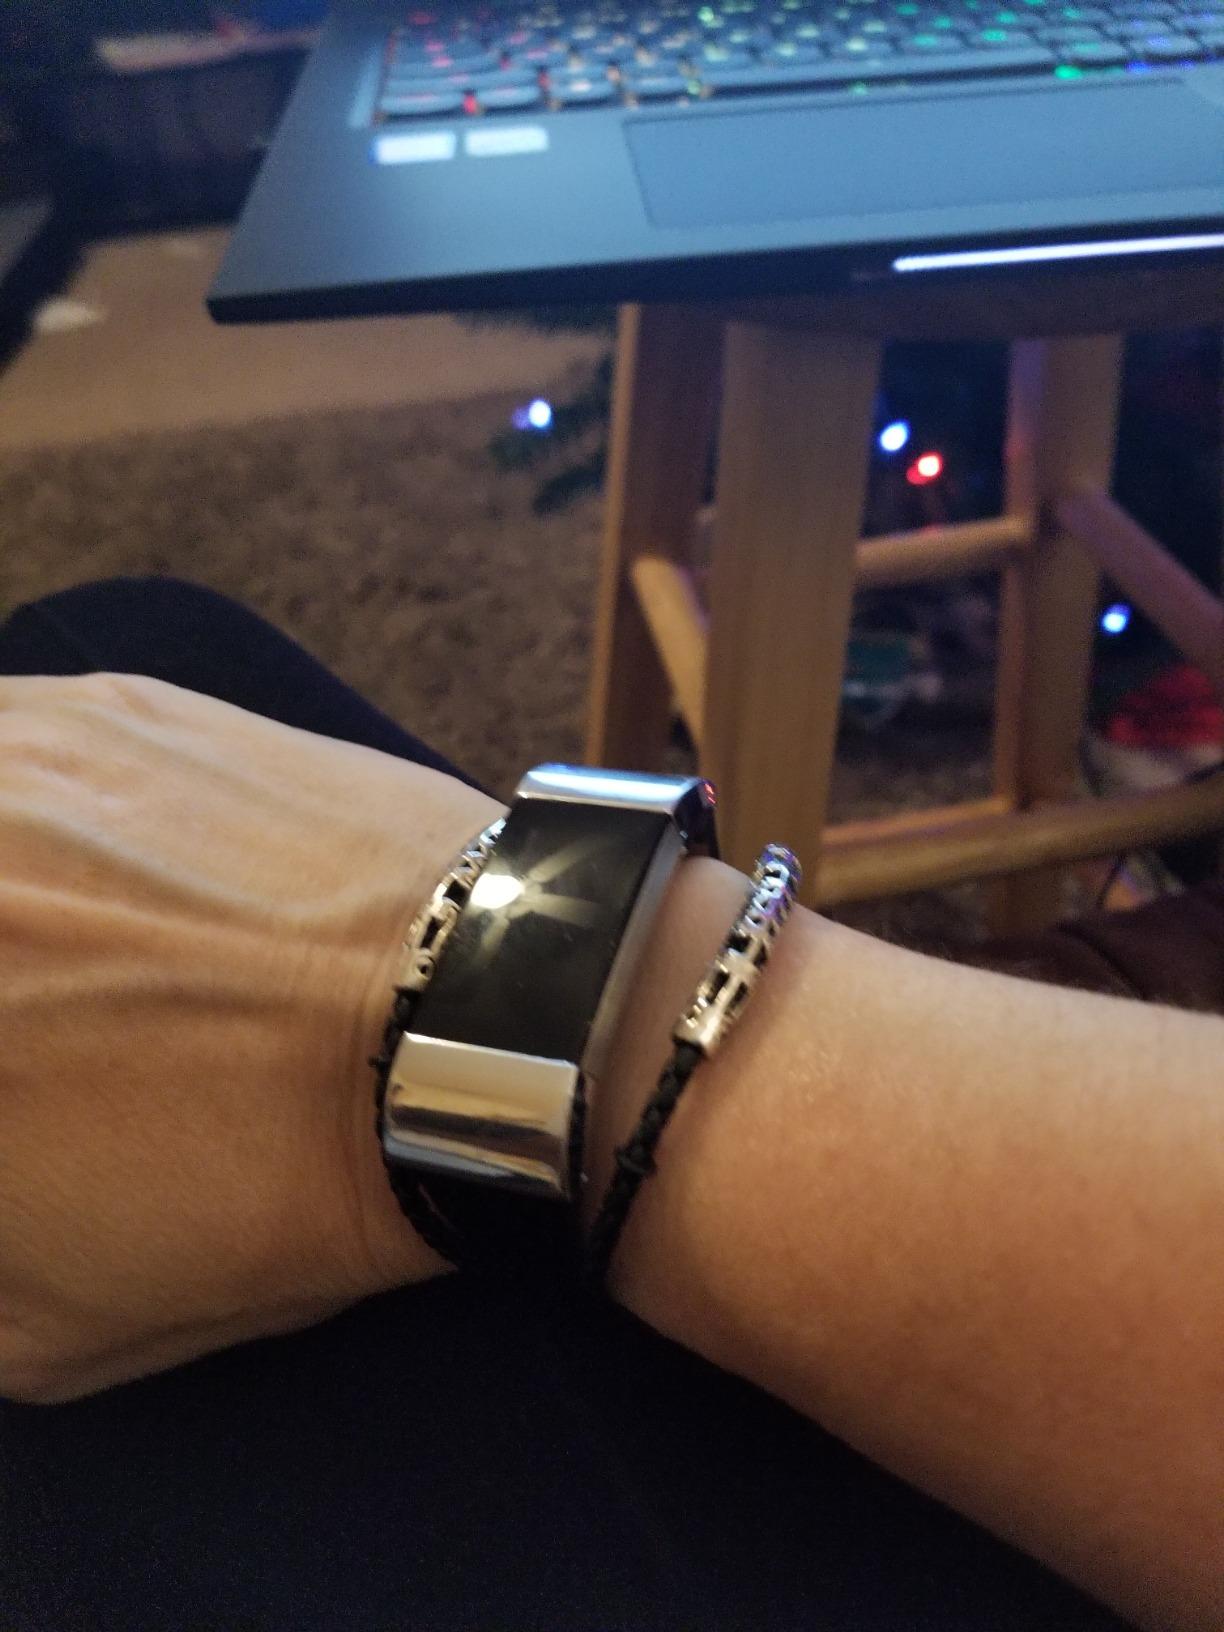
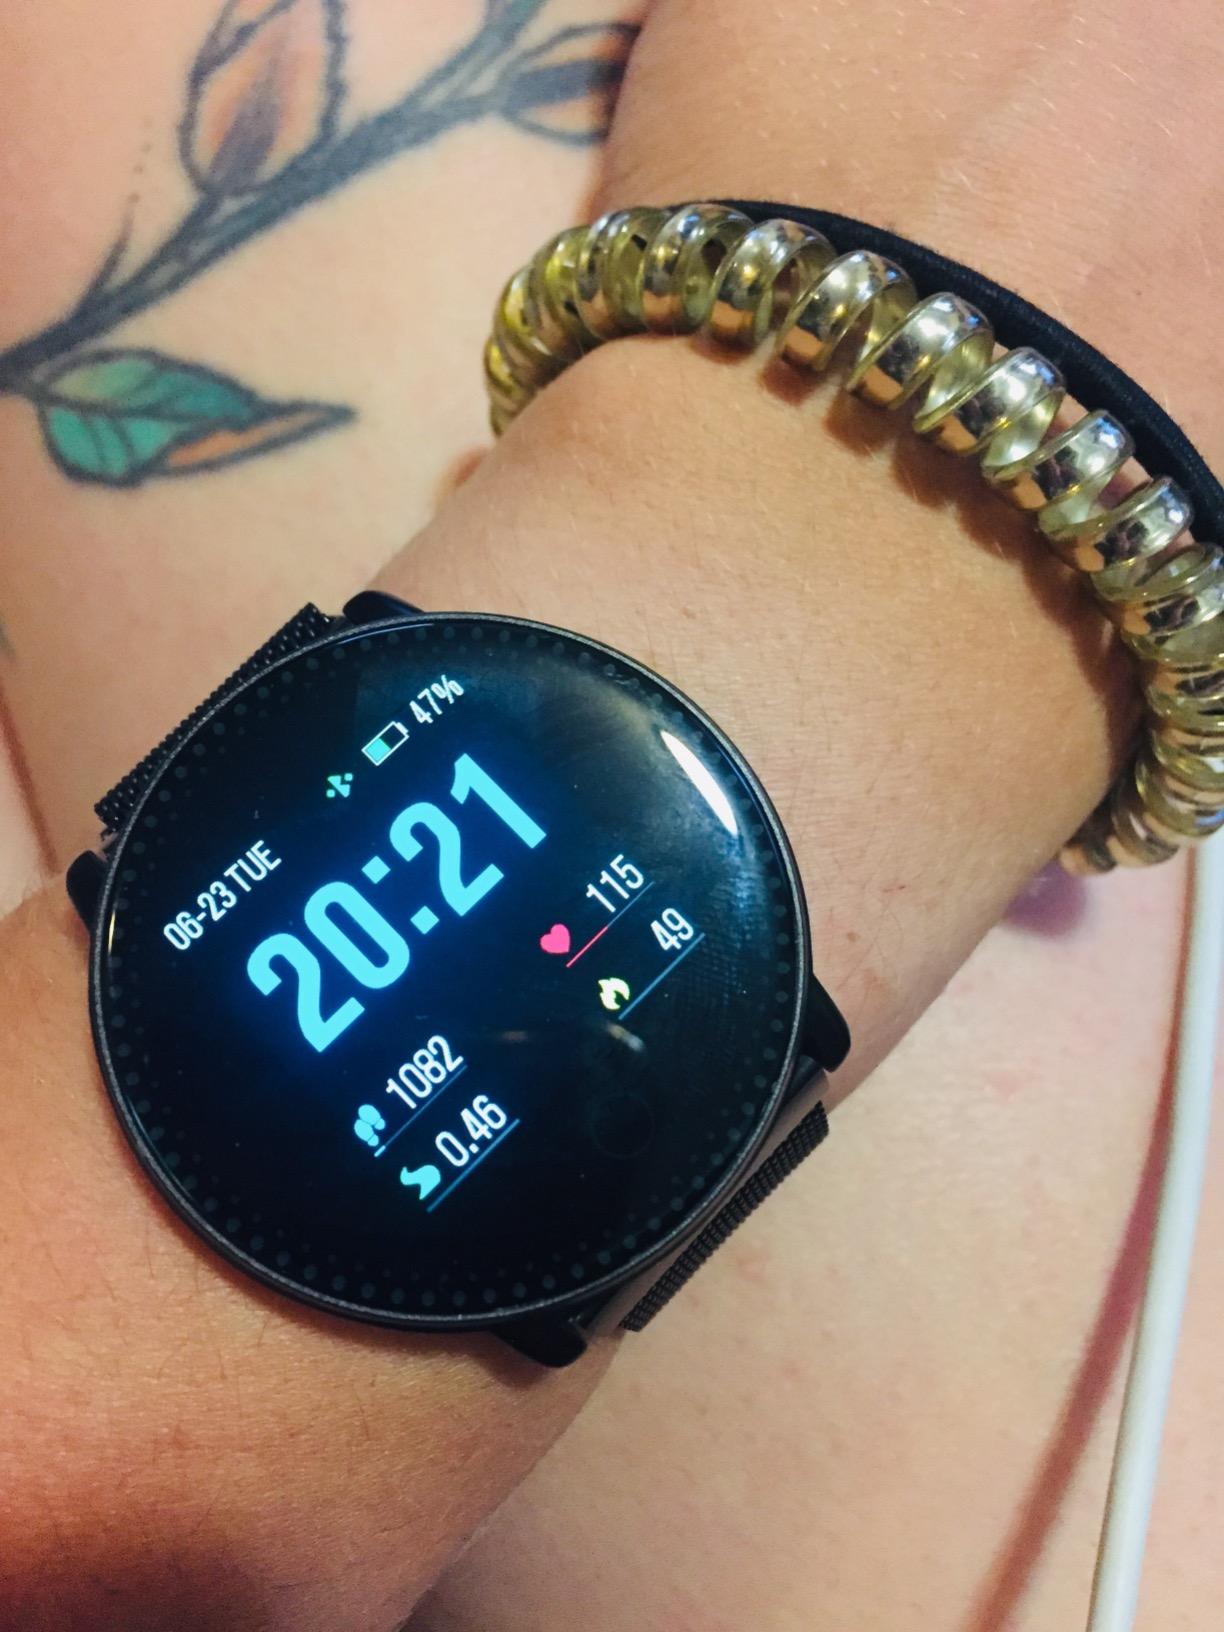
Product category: smartwatch
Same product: no